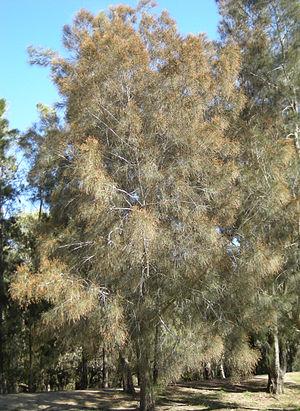
Casuarina cunninghamiana, le pin australien, est une espèce de plantes dicotylédones de la famille des Casuarinaceae, d'origine australienne. Ce sont des arbres pouvant atteindre 35 mètres de haut.